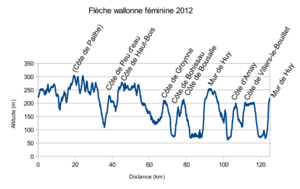
La 15ᵉ édition de la Flèche wallonne féminine a eu lieu le 18 avril 2012. Elle fait partie du calendrier de la Coupe du monde de cyclisme sur route féminine 2012. La course est remportée par l'Américaine Evelyn Stevens.